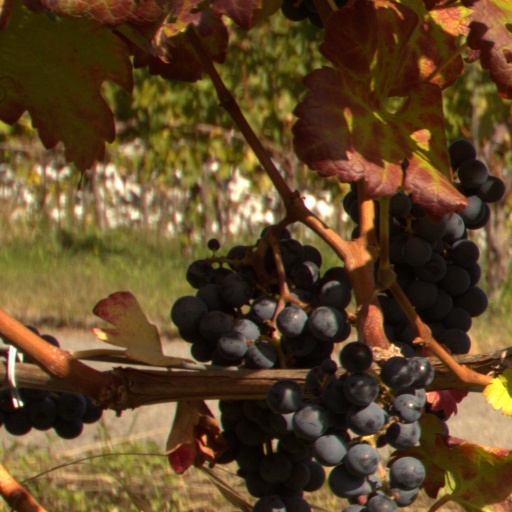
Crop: grape